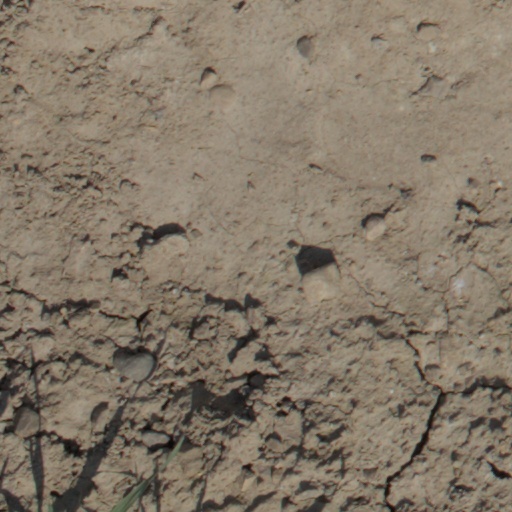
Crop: wheat